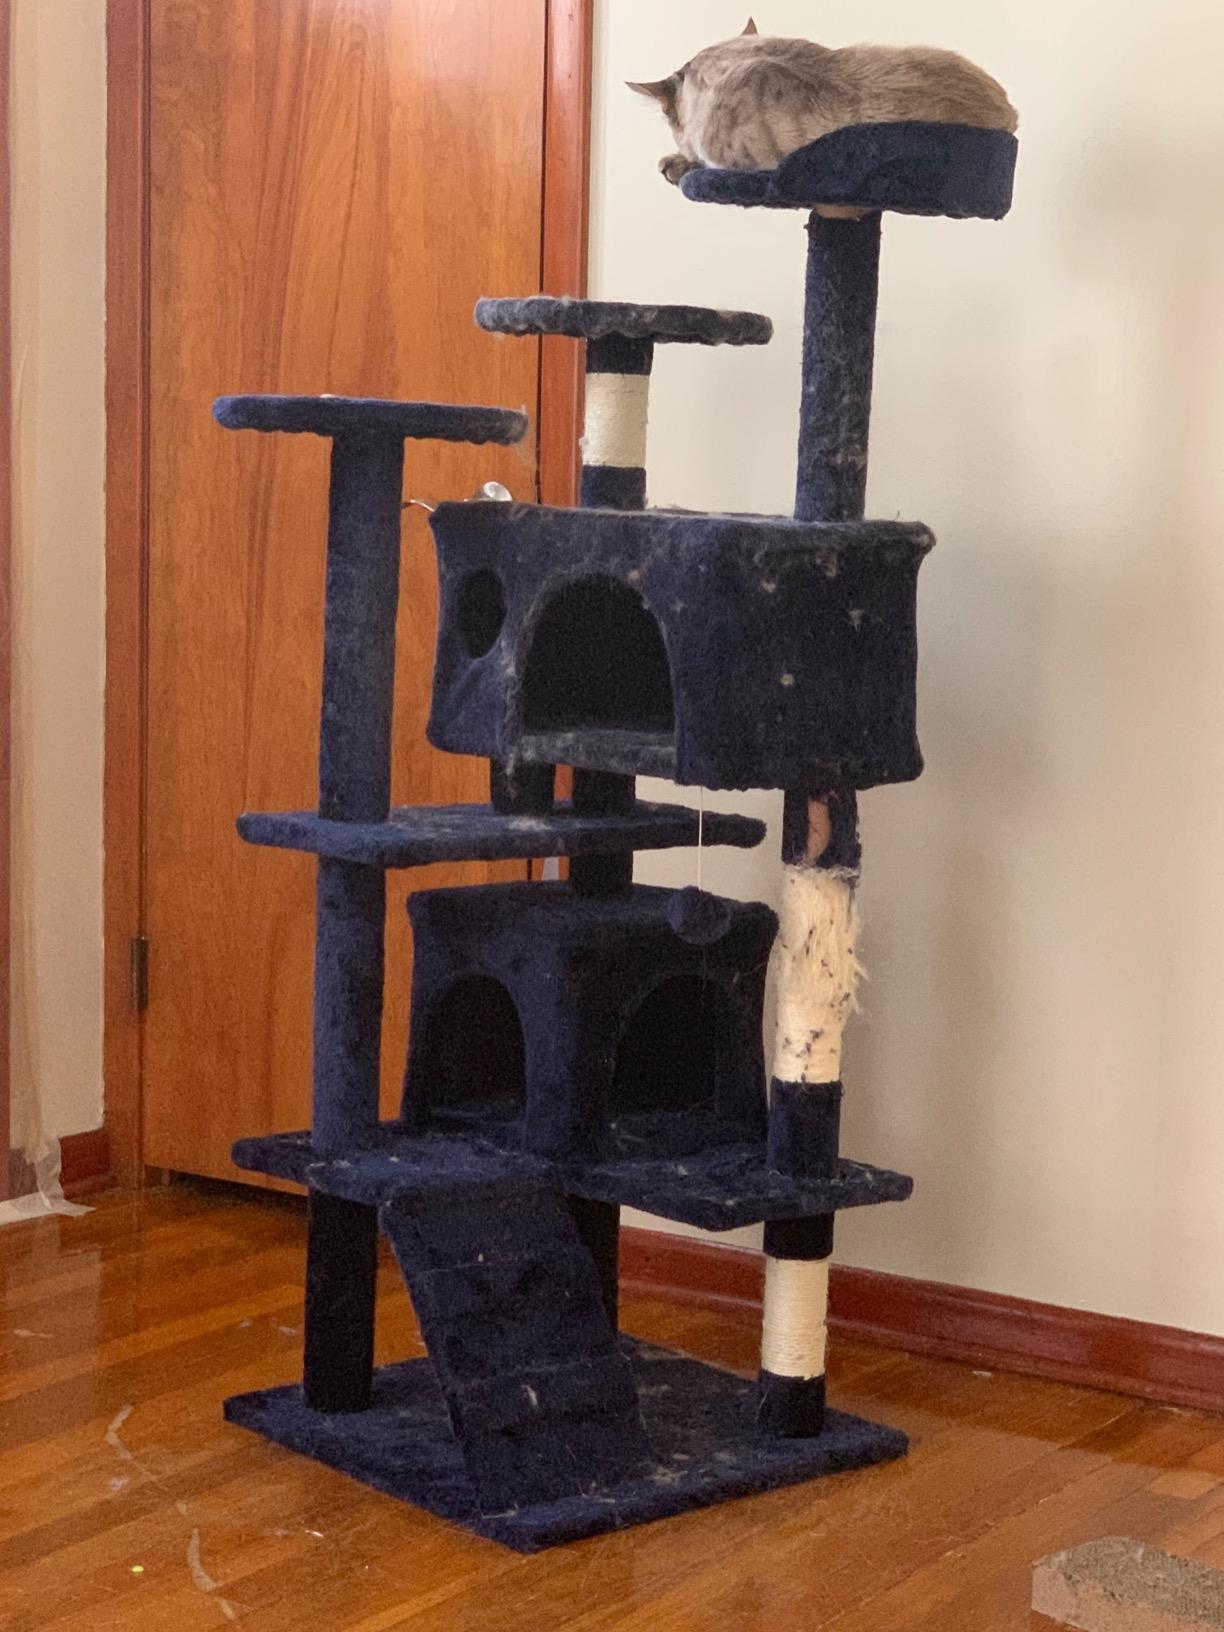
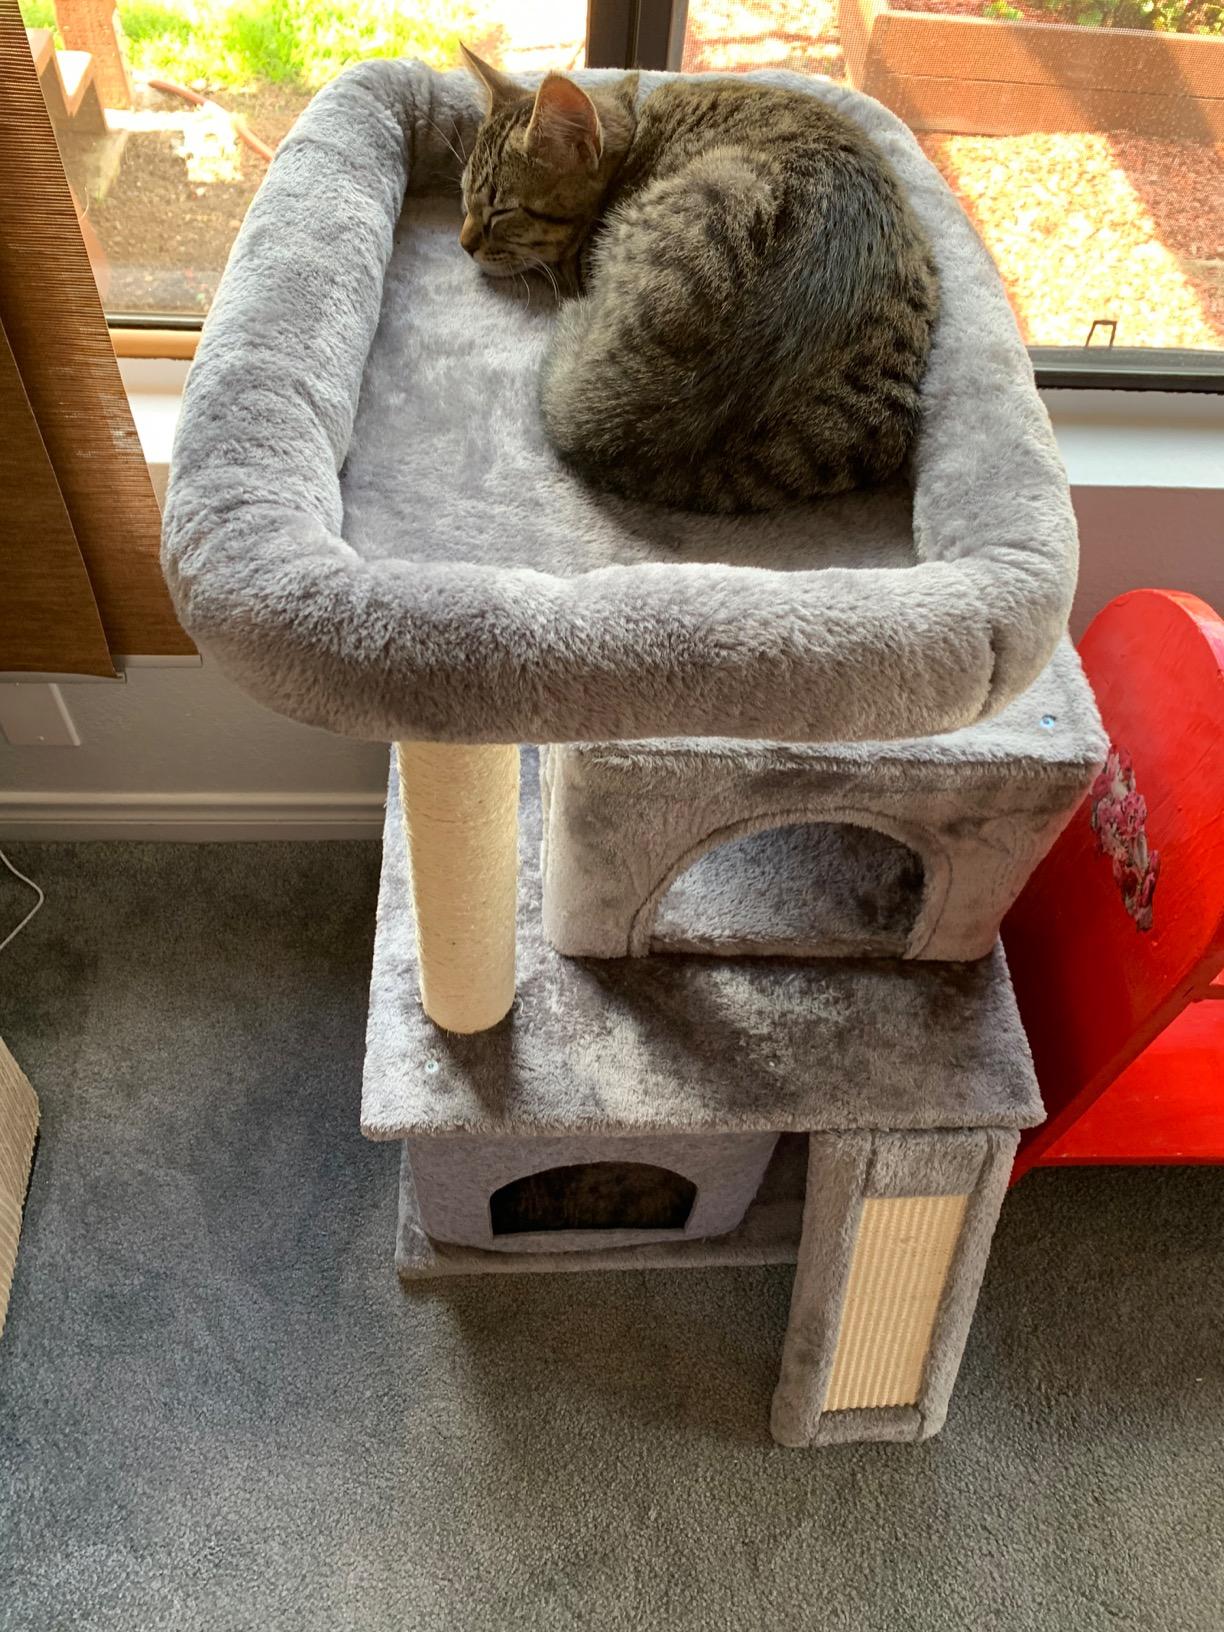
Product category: items_cat tree
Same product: no